Answer in natural language. Considering the relative positions, is gray colour chair  shape square above or below brown square dining table? Choose between the following options: above or below
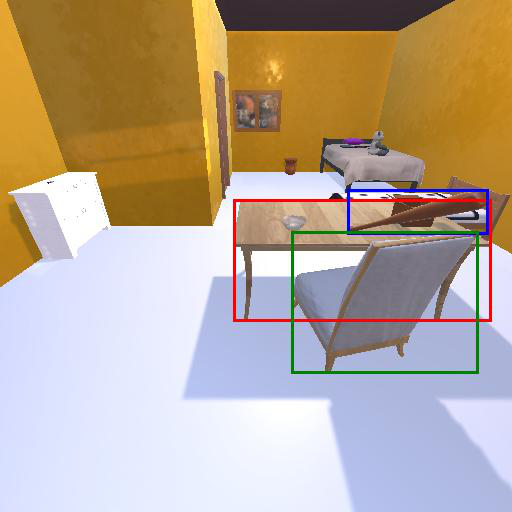
<answer>below</answer>